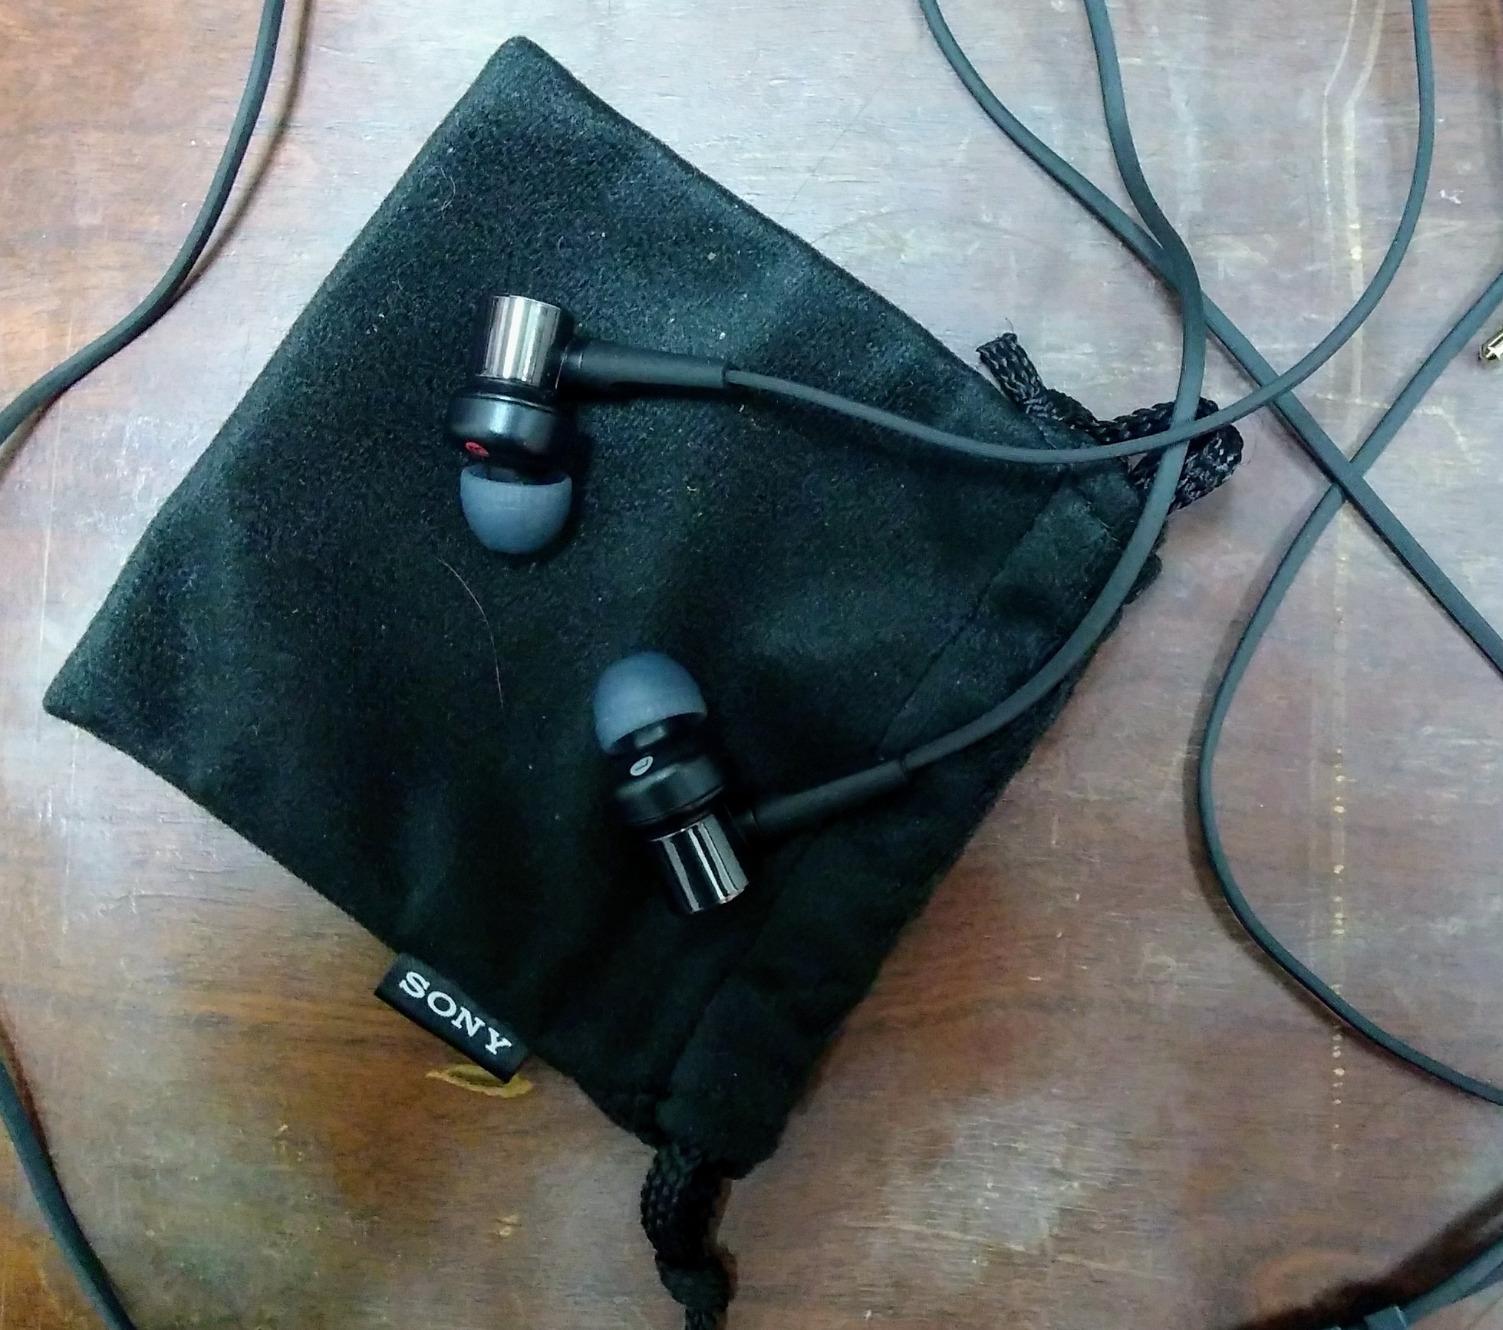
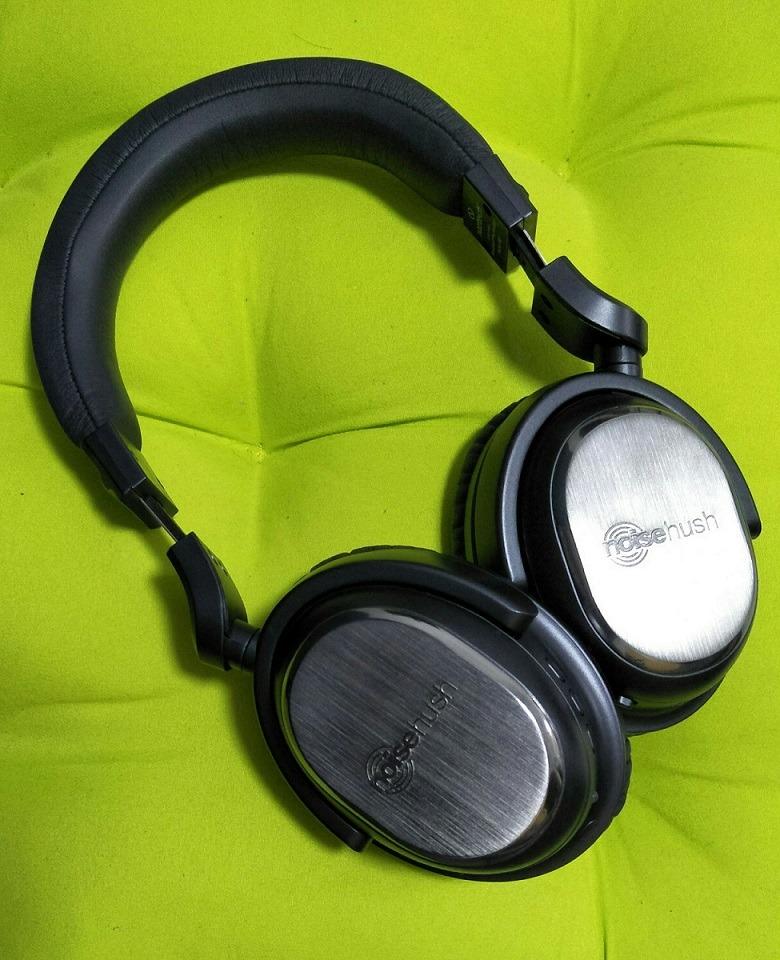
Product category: headphones
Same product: no